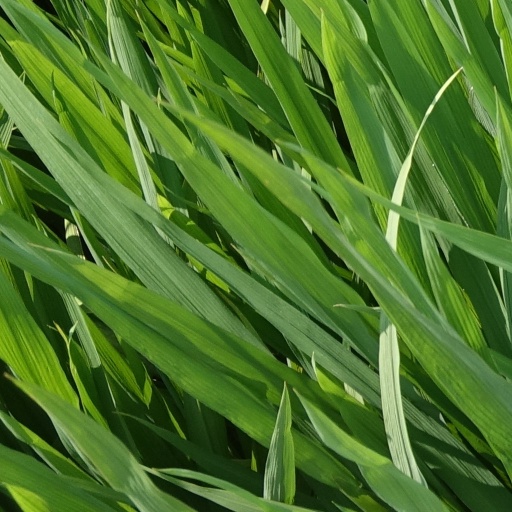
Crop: rice